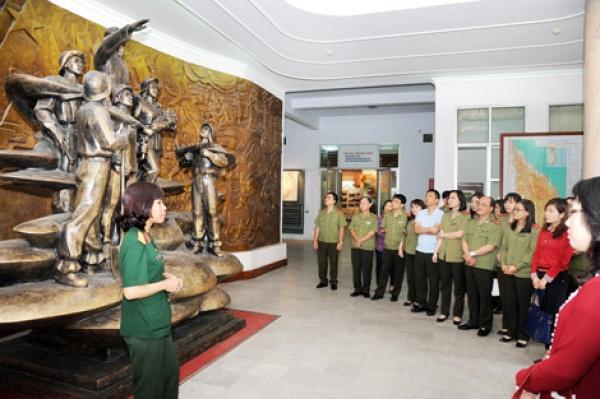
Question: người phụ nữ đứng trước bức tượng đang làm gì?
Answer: người phụ nữ đứng trước bức tượng đang thuyết minh về bức tượng đó